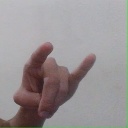
अक्षर: च